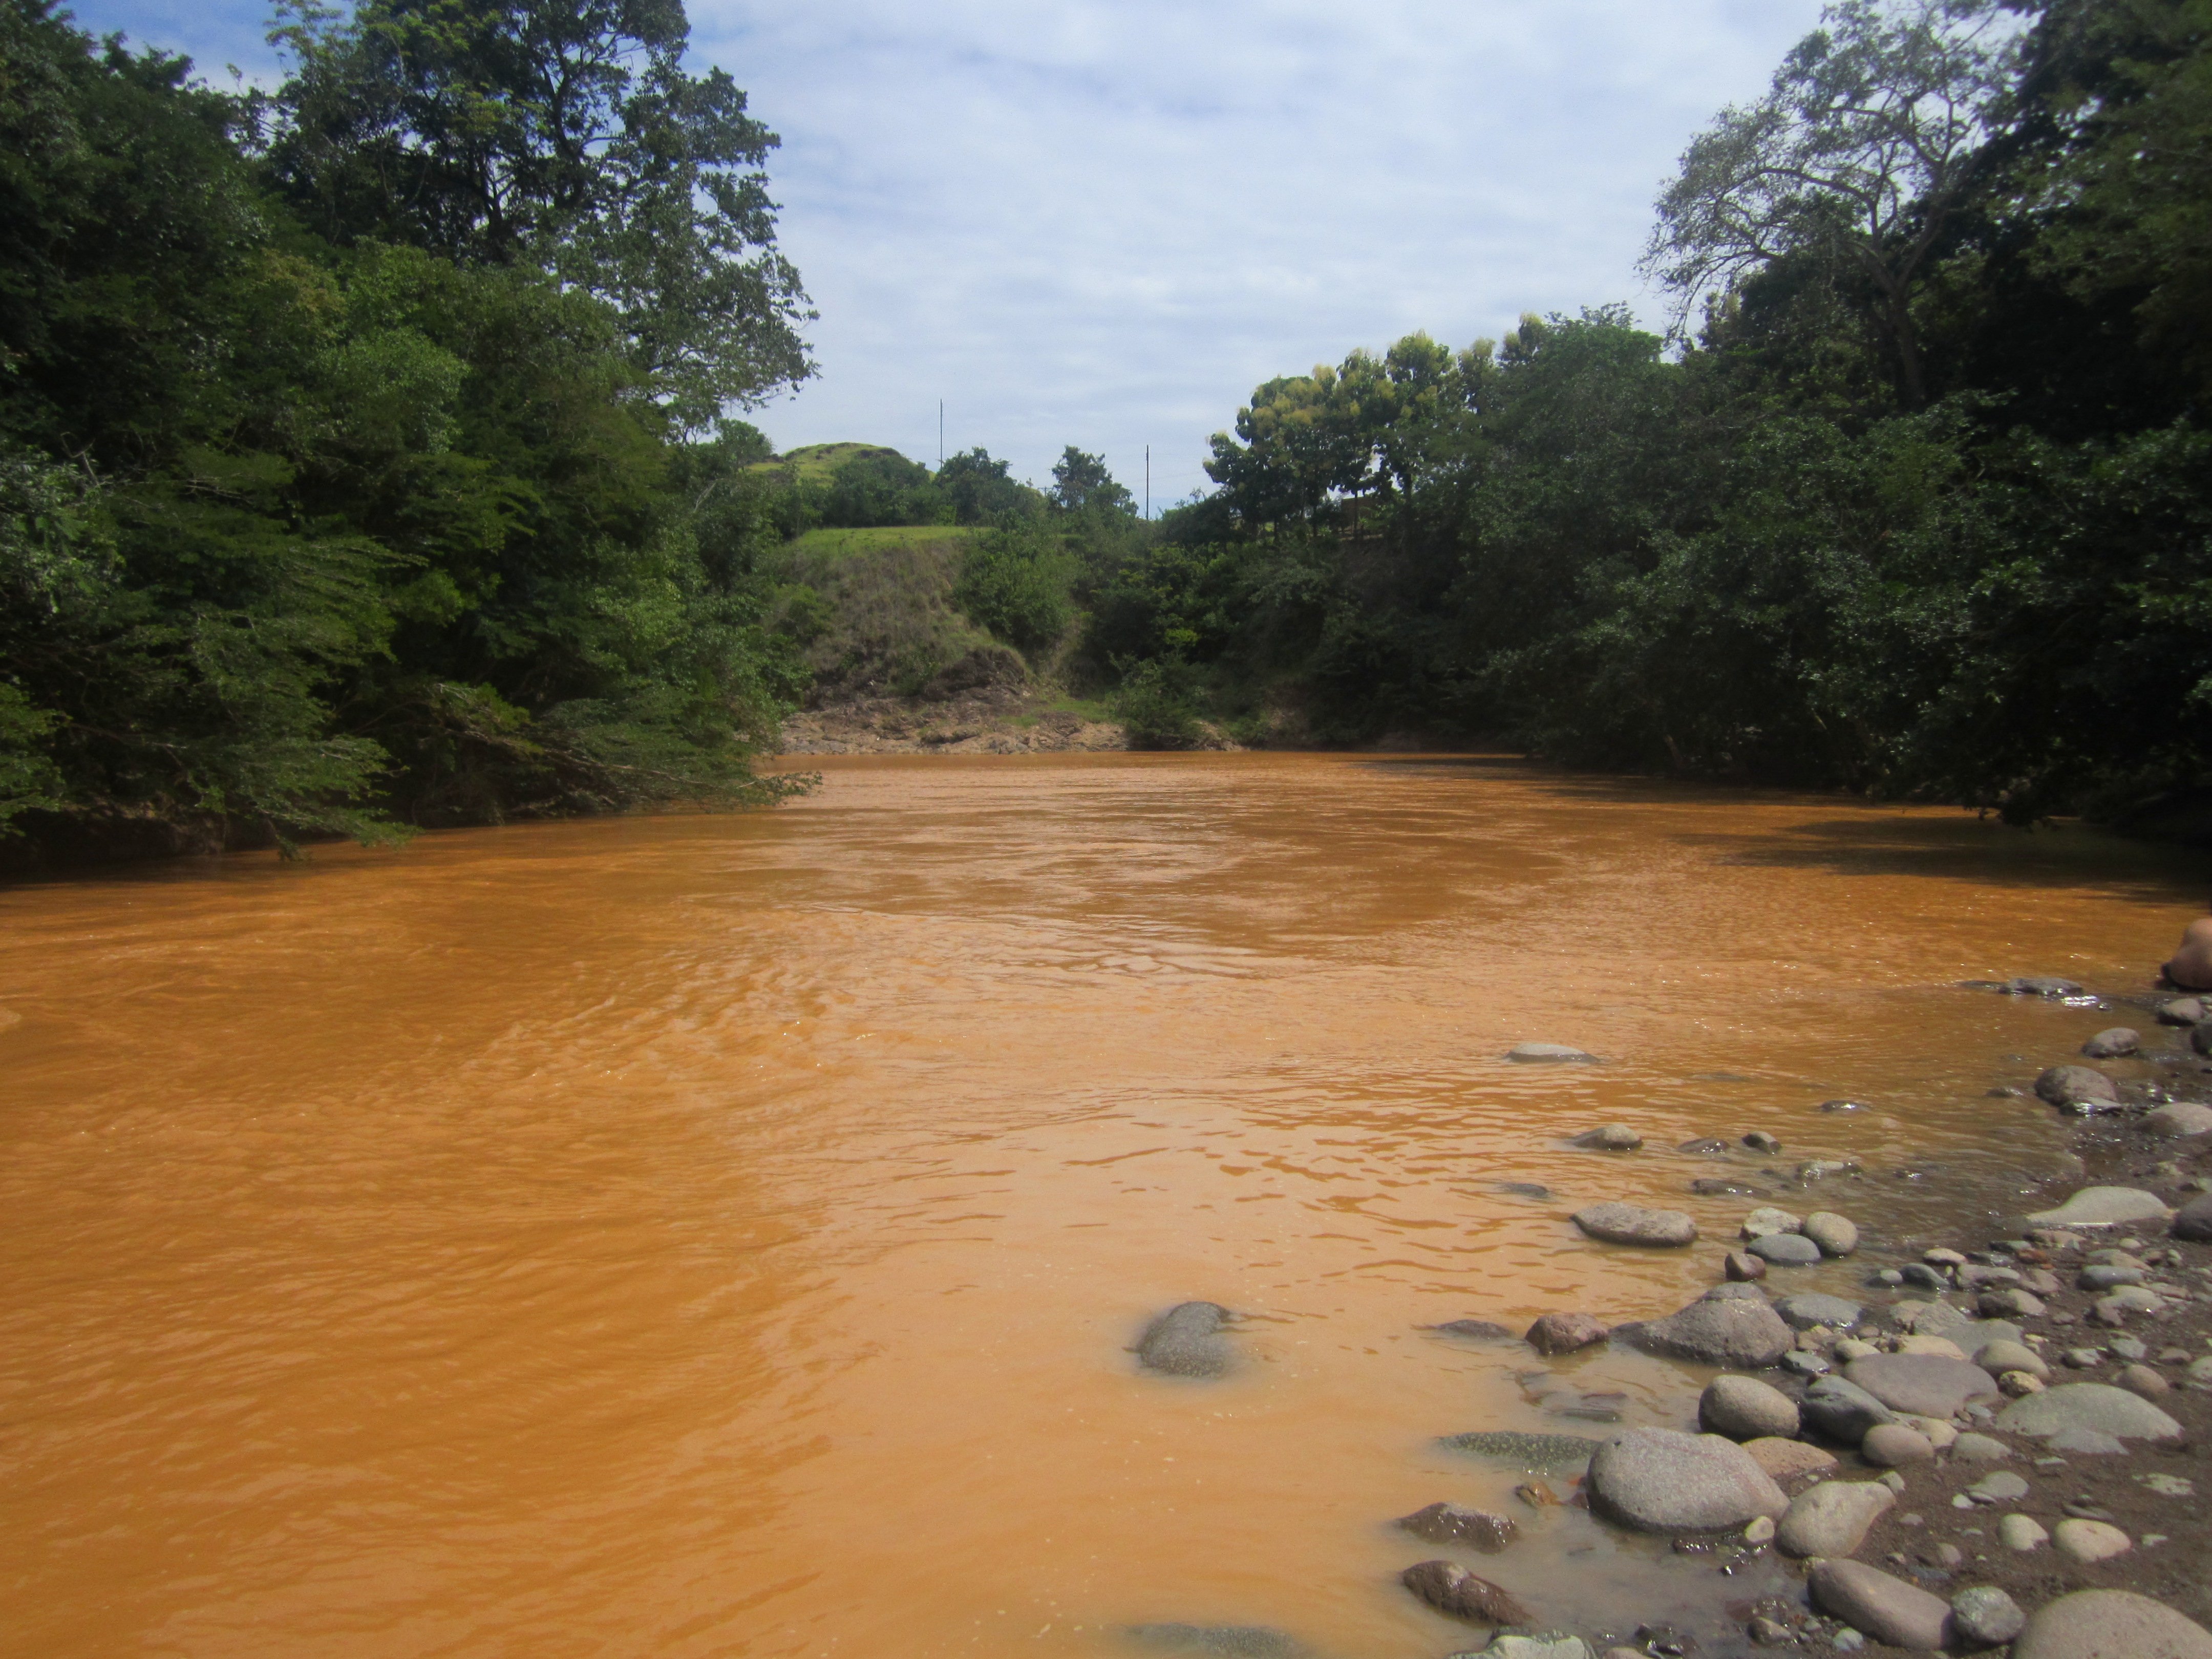
river, geological phenomenon, creek, soil, disaster